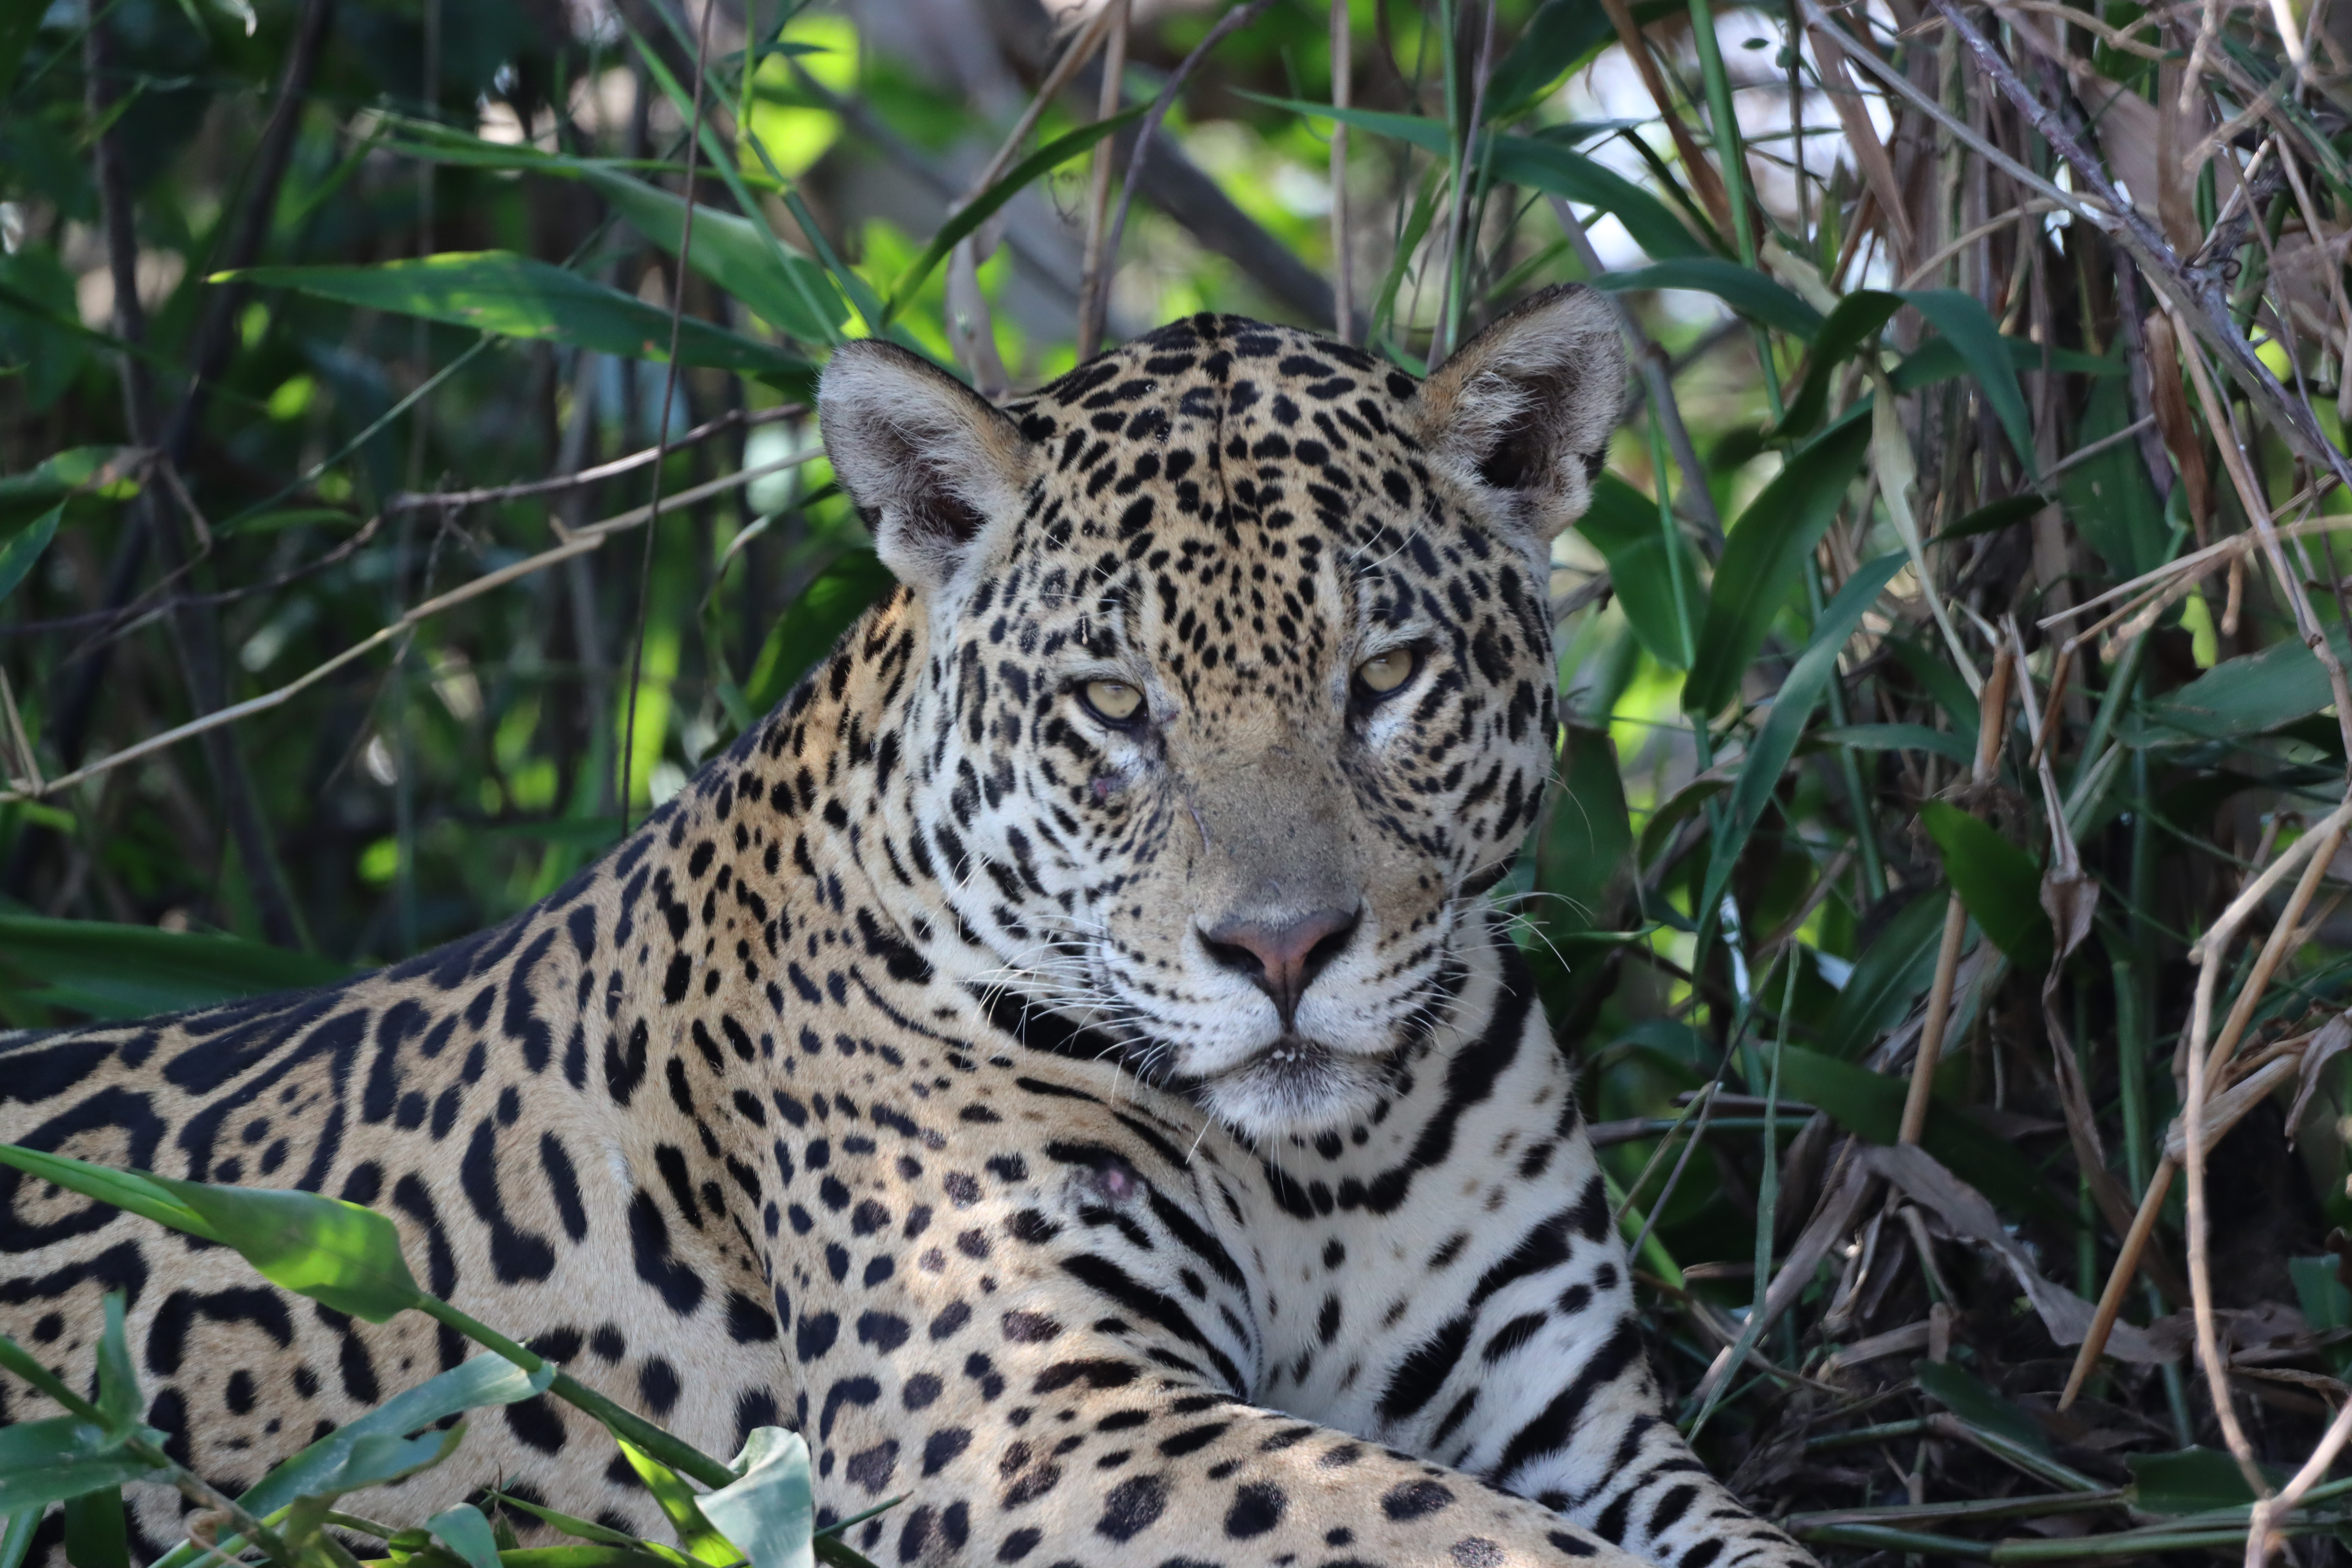
Jaguar: Kamaikua